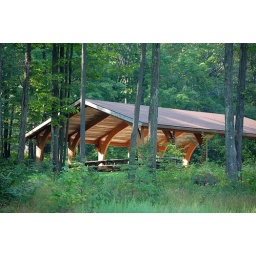
I like the way the sun was hitting it, and the lush, green forest around it.